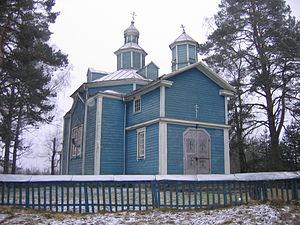
L'Eglise orthodoxe de la naissance de la Notre Dame de Vertulova Español: L'Eglise orthodoxe de la naissance de la Notre Dame de Vertulova Português: La iglesia ortodoxa de nacimiento de Nuestra Señora de Vertulova Italiano: La Chiesa ortodossa di nascita del Madonna in Vertulova